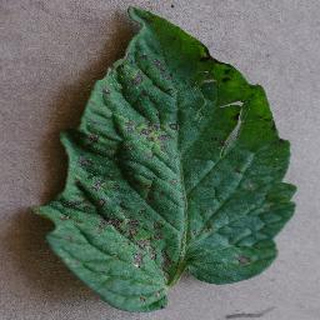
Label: tomato_early_blight